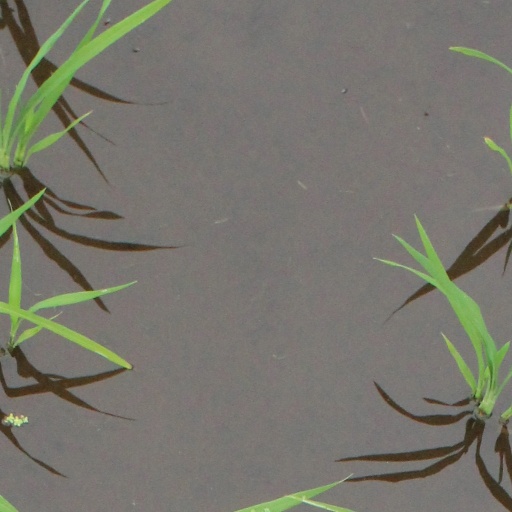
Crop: rice